Iakovos Makrygiannis

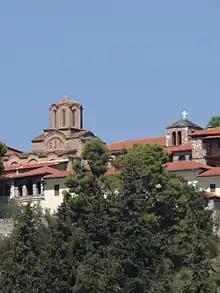
Panagia Olympiotissa Monastery, which was renovated during Iakovos Makrygiannis' primacy

Iakovos Makrygiannis, baptised Dimosthenis, was born in 1910 in Alatsata, Ottoman Empire. He studied Theology at the Department of Theology of the University of Athens. He was ordained a deacon in 1937 by the Archbishop of Athens, Chrysostomos, taking on the monastic name "Iakovos". In 1940 he was ordained a priest and served as a vicar in the Archbishopric of Athens (Temple of Saint Demetrius of Psychiko) and as abbot of the monastery of Penteli from 1945 to 1955.